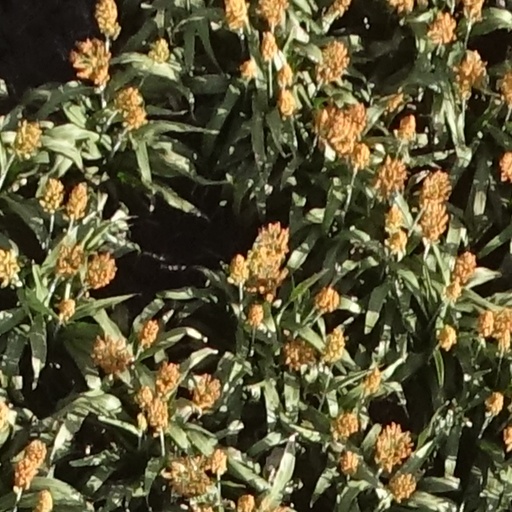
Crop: sorghum